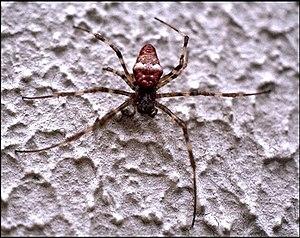
Nephilengis borbonica, femelle sub-adulte,vue dorsale. Sur un mur, Salazie, île de la Réunion.
Nephilingis borbonica est une espèce d'araignées aranéomorphes de la famille des Araneidae.